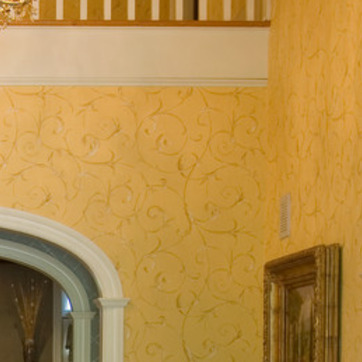
Material: wallpaper